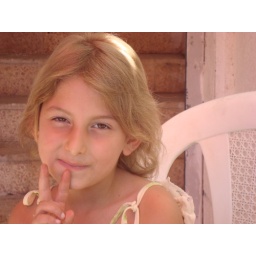
I met this cute girl in lebnon her name is Yara